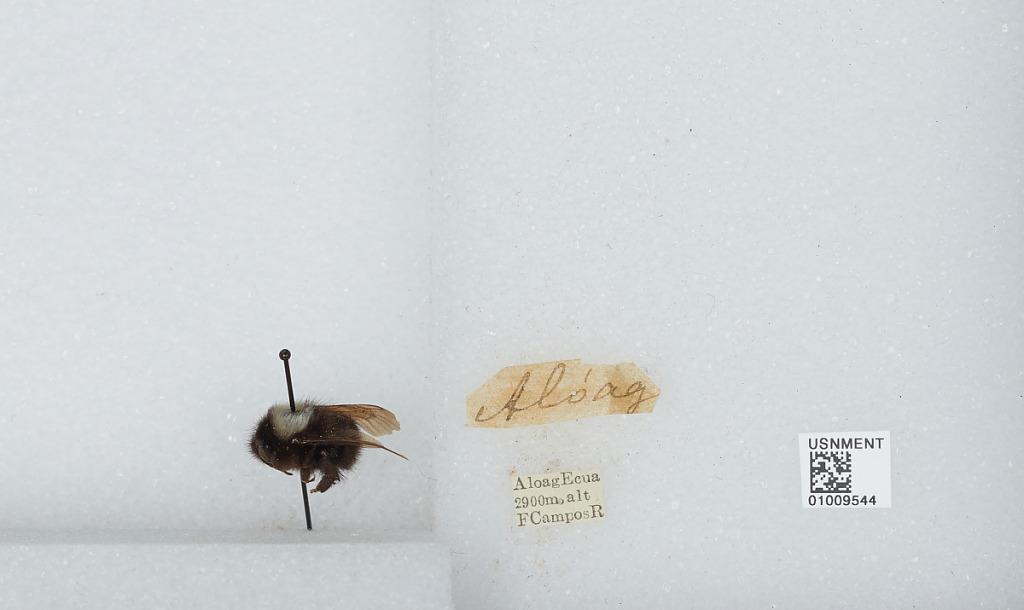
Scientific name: Bombus (Funebribombus) funebris funebris Smith
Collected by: F. Campos R.
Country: Ecuador
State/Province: Pinchincha
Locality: Aloag
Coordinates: -0.4681, -78.585